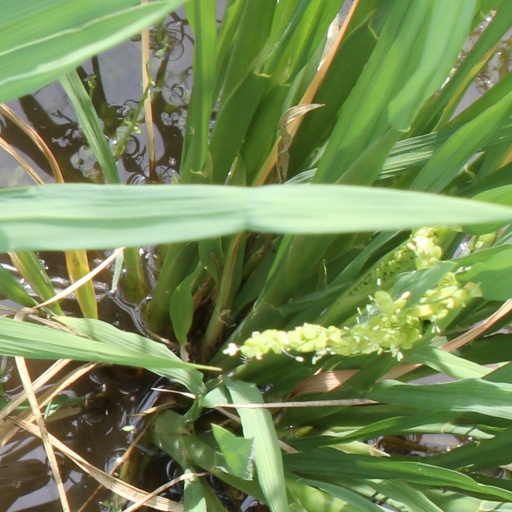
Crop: rice